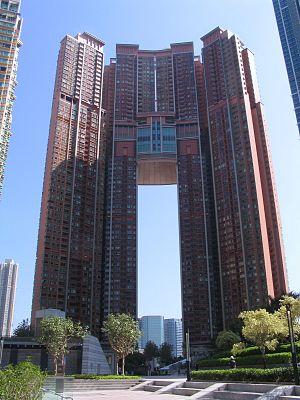
Sun Hung Kai Properties Ltd. est une entreprise cotée en bourse basée à Hong Kong. L'entreprise est contrôlée par une société familiale créée par Kwok Tak Seng, fondateur de celle-ci.
The Arch est un gratte-ciel résidentiel d'Union Square, sur la péninsule de Kowloon à Hong Kong. Terminé en 2006, il mesure 231 mètres de haut et compte 65 étages.